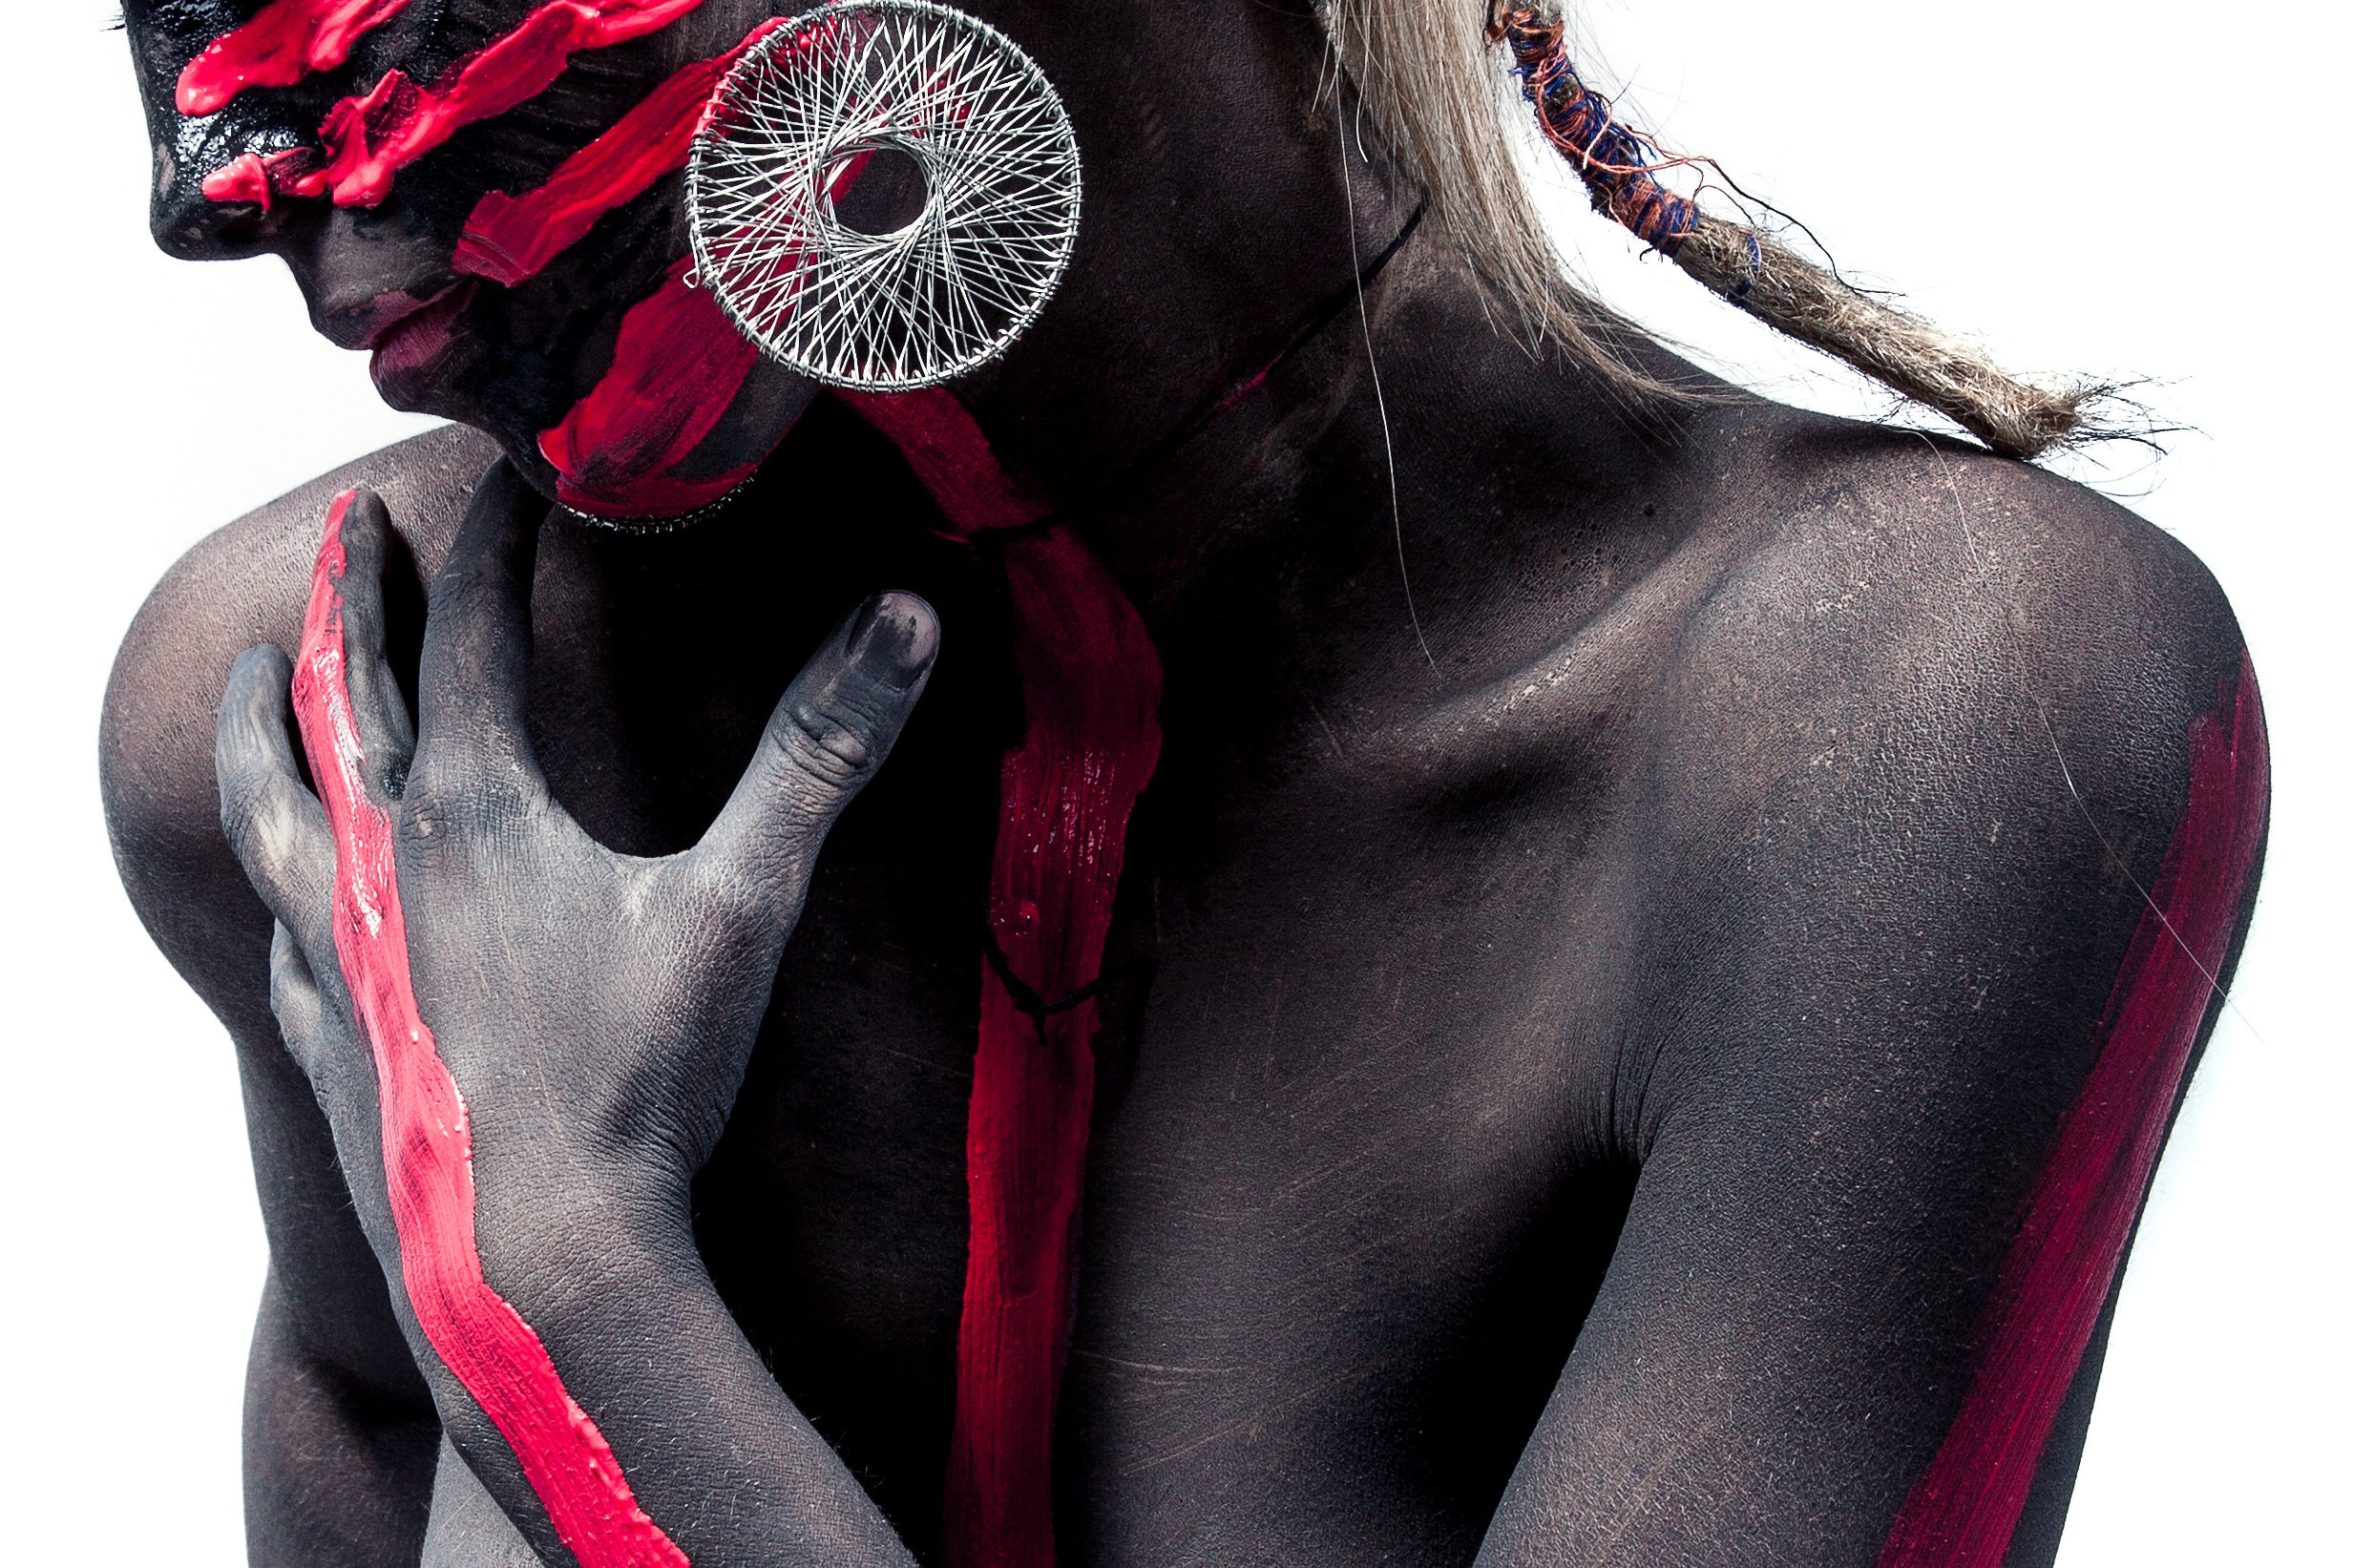
person, girl, woman, female, portrait, model, touch, fashion, clothing, outerwear, makeup, make up, earring, posing, textile, colors, neck, hot, party, look, skin, beauty, beautiful, sexy, nude, style, naked, sensual, styling, bodypaint, latex clothing